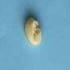
Maize quality: Good